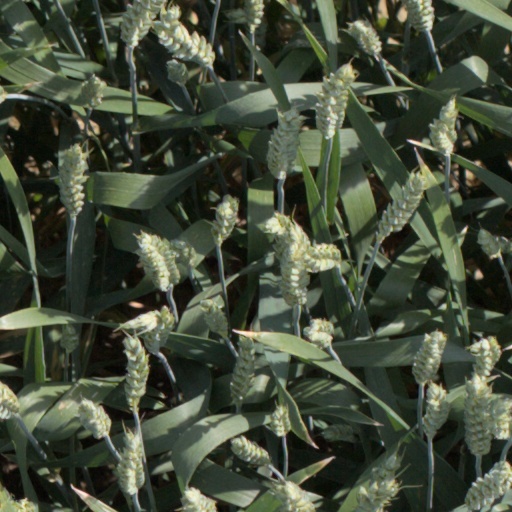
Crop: wheat